Kavarna massacre

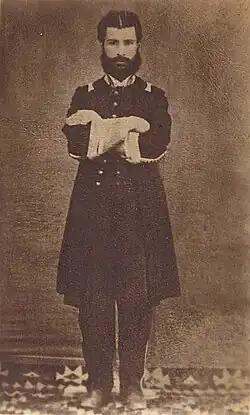
Eranos Eranosyan, Ottoman military telegraphist in Balchik, who helped rescue the remaining insurgents in Kavarna

By the time an Ottoman military unit arrived from Balchik, the town had been under siege by 2,000 or 3,000 Circassians (depending on source) for three days. The Kurdish commander of the Ottoman detachment, Mahmad-Ali, proposed that the residents pay the Circassians a danegeld of 60,000 piastres in exchange for the withdrawal of the Circassians. However, while the negotiations were still ongoing, the Circassians attacked the town's representatives, killing two of them, and then all havoc broke loose.